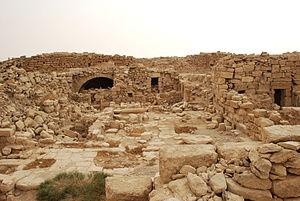
Vue des vestiges de la ville de Umm ar-Rasas.